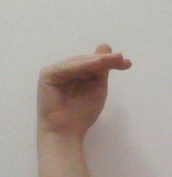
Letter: khaa